List of American Pie characters

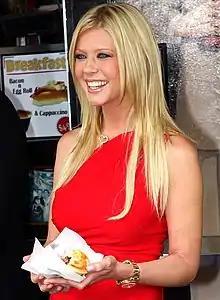
Tara Reid

Vicky first appears in "American Pie", where she is Kevin Meyers's girlfriend. Despite dating since their senior homecoming, Vicky and Kevin have not yet had sex, a major looming point in their relationship. Kevin and Vicky are also going to two different colleges that are hundreds of miles apart, another obstacle. Kevin believes that he and Vicky will finally have sex at one of Stifler's parties, but she instead gives him a blowjob, and he ejaculates into a cup of beer that Stifler drinks. Vicky overhears Kevin telling Jim his dismay that he hasn't had sex yet, and she responds by leaving the party with her friend, Jessica. A few days after the party, Vicky is still mad at Kevin, having ignored flowers he sent to her house. He promises to make it up to her, and later on goes to her house and performs oral sex on her. When Kevin is over at Vicky's house, she expresses that she wants to take the next step in their relationship. Thinking that Vicky wants to have sex, Kevin is disappointed when she asks him to say "I love you." Vicky gets upset initially, but calms down. At school, Jessica convinces Vicky to finally have sex with Kevin. She tells Kevin in class that she wants to have sex at Stifler's after-prom party. At prom, she asks Chuck Sherman's date about how they had sex, which prompts Sherman's date to announce to everyone at prom that Sherman lied about having sex with her. At Stifler's after-prom party, Kevin and Vicky are briefly interrupted by Stifler's younger brother before finally having sex in a spare bedroom, where they tell each other "I love you." The morning after they have sex, Vicky breaks up with Kevin due to the distance of the colleges they are attending.